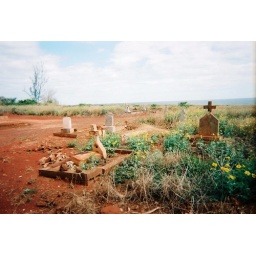
Japanese cemetery near glass beach